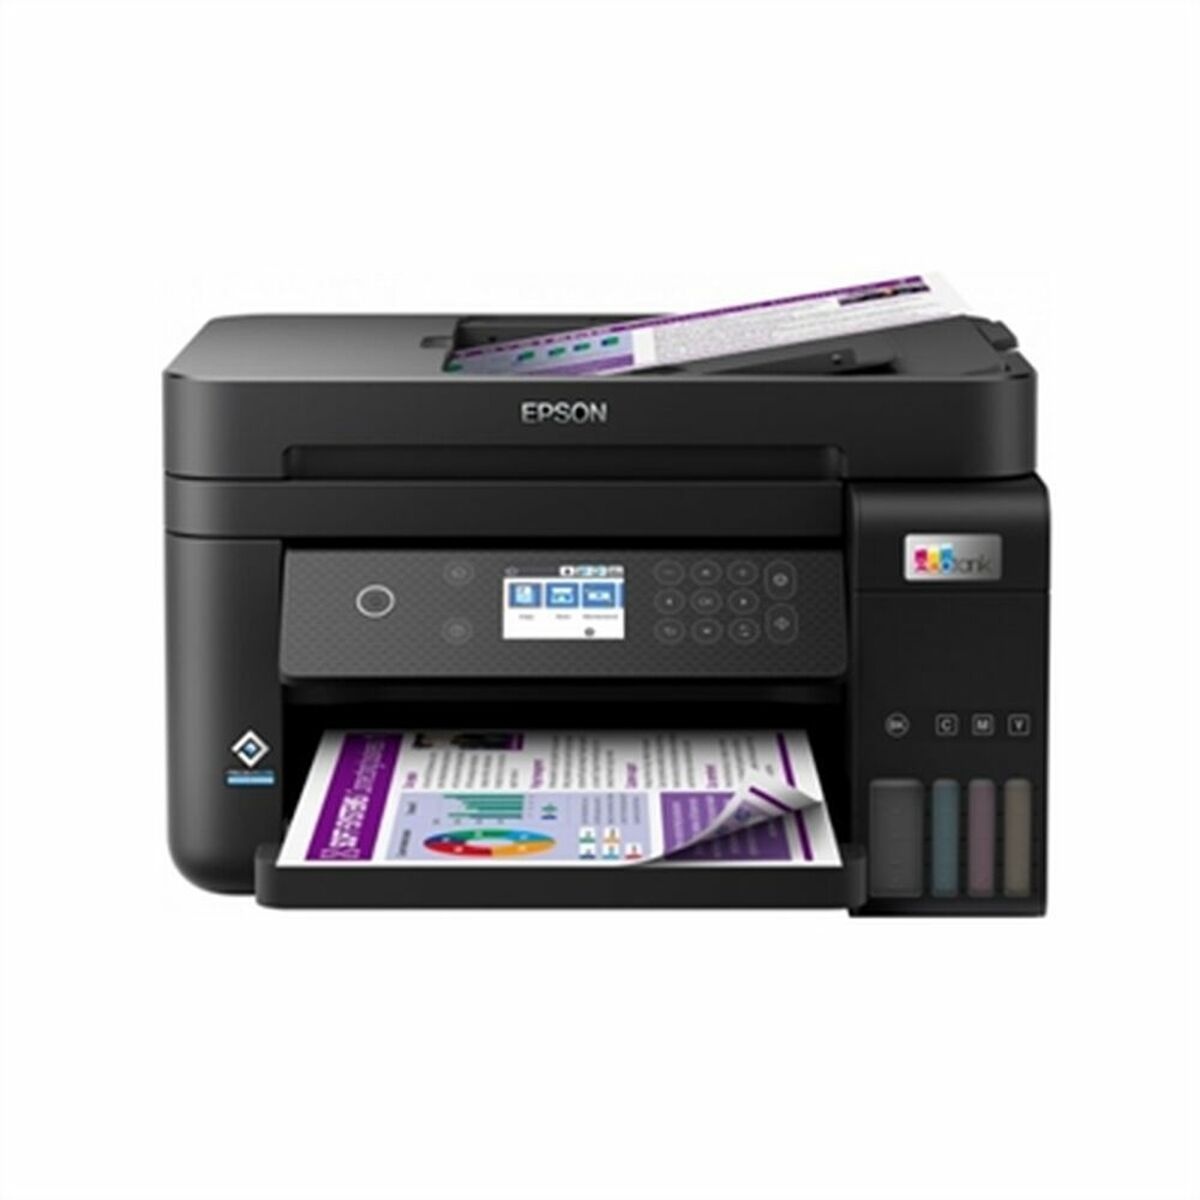
Multifunktionsdrucker Epson ET-3850
Wenn Sie sich leidenschaftlich mit IT und Elektronik beschäftigen, mit der Technologie auf dem neuesten Stand sein wollen und nicht einmal die winzigsten Einzelheiten auslassen, kaufen Sie Multifunktionsdrucker Epson ET-3850 . Konnektivität: Wi-Fi Steckbares Produkt: Ja Steckertyp: EU-Stecker Art: Multifunktionsdrucker Farbe Alles in einem Merkmale: Eingebaute Anzeige Maximale Bildauflösung: 4800 x 1200 dpi 1200 x 2400 dpi Geschwindigkeit: 33 ppm Breite: 375 mm Tiefe: 347 mm Farbdruck: Kein Technologie: Tinteneinspritzung Papier: A4 Fax: Kein Farbe: Schwarz Format: A4 Anschlüsse: USB Stromquelle: Netzkabel Frequenz: 50 - 60 Hz
Brand: Epson
Category: Electronics > Print, Copy, Scan & Fax > Printers, Copiers & Fax Machines